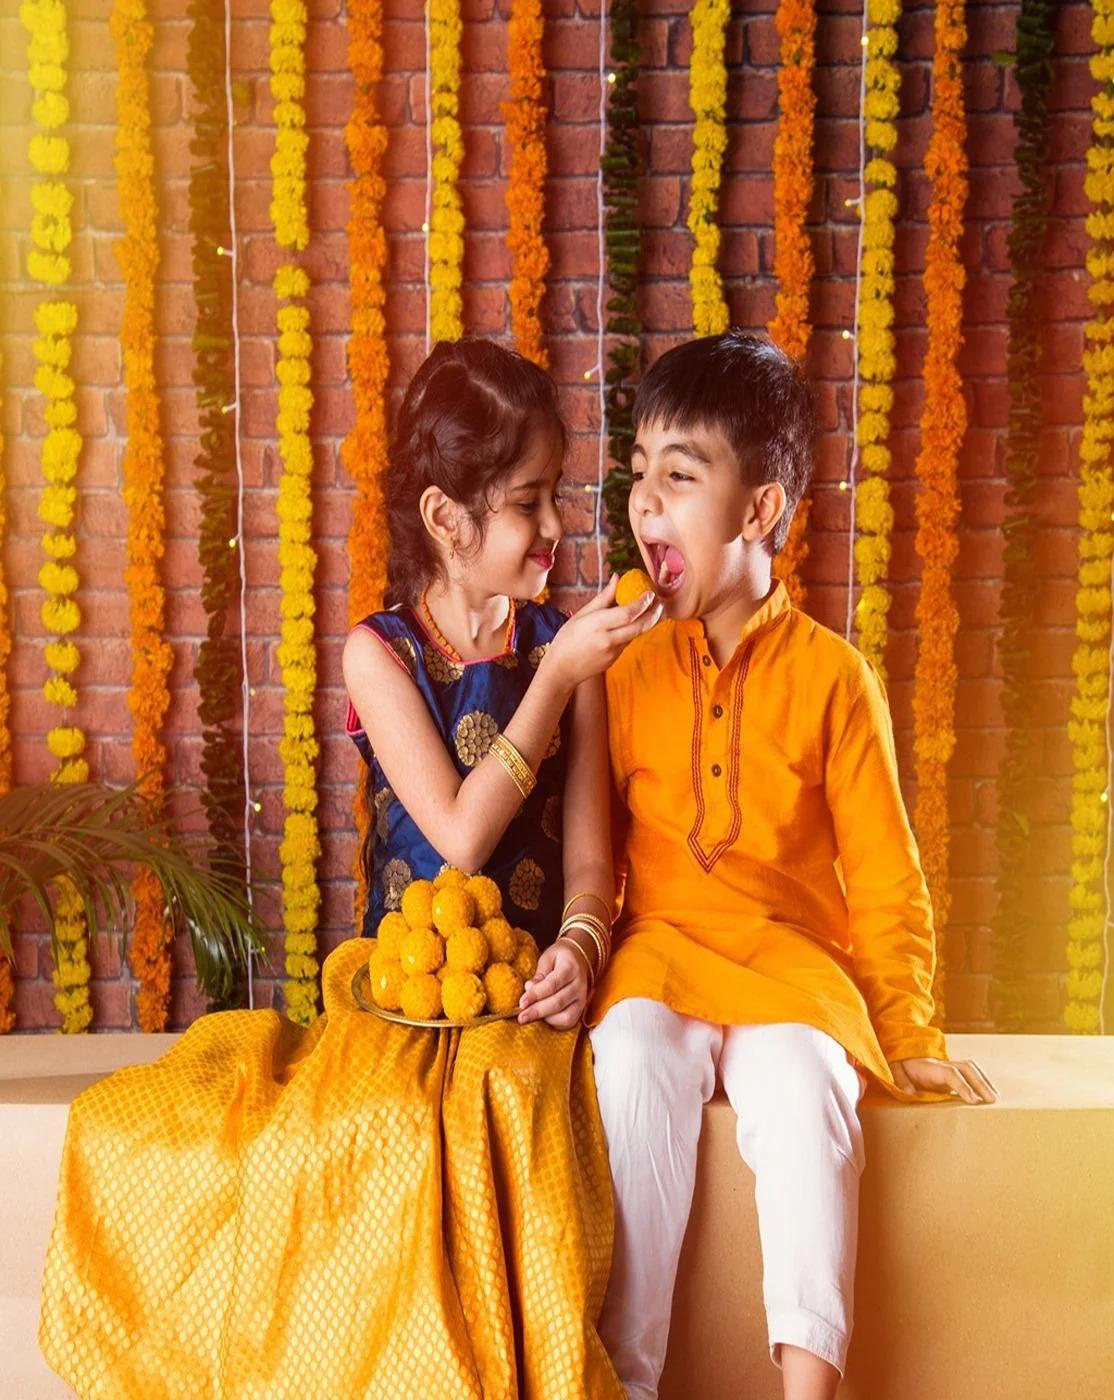
GLAMAA Floral Gold Plated Kundan and Pearl Rakhi Combo (Set of 5) with Roli Chawal and Raksha Bracelet Designer Rakhi for Men
Type: Rakhis
Brand: GLAMAA
Price: Rs. 219
 Rakhi Traditional Rakshabandhan Gift to Brothers from Beloved Sisters Rakshabandhan or Rakhi is a festival celebrating and honoring sibling love. It is love at its purest & deepest point. It is portrayed as the sister reminding the brother of the undying bond between—GLAMAA Festival Rakhi with Roli Chawal and Raksha Bandhan Card. Rakhi is the festival of expressing the feelings of love. Thus what can be better than expressing it to your loving brother by bringing a designer rakhi for him this year. In our range of designer rakhi, there is a vast choice for selecting the best one for your brother. The choice is in terms of designs, patterns, materials used and colors. So now depending on your suitability, you can choose the best designer rakhi gift to impress your brother. In fact, designer rakhis would be the one that your brother would also love to wear long after the celebration day of rakhi. A touch of modernity into the traditional and sacred thread of rakhi. The rakhi thread is introduced for the celebration of the festival of rakhi that is also known as ‘Raksha Bandhan’. Roli Chawal: The two most important ingredients of rakhi pooja thali is Roli and Chawal. Both are used for applying the auspicious tikka on the brother's forehead while performing the rituals of Raksha Bandhan. A sister has a heart filled with love and she prays strongly for her brother’s welfare and prosperity.
Features: Designer Gold Plated Premium Rakhi specially crafted for brothers.,Includes Roli and Chawal for traditional rituals.,Thoughtful Greeting Card to convey heartfelt wishes.,Celebrates the bond of love and protection on Raksha Bandhan.
Included: Rakhi